Lights (BTS song)

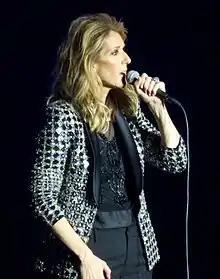
"Lights" surpassed one million pre-orders in Japan and broke the 24-year-old record of Celine Dion's 1995 single "To Love You More".

"Lights" was a commercial success in Japan. The single topped the Oricon Daily Singles Chart on its first day of release, selling 467,107 copies. By doing so, BTS achieved the highest sales in a single day by a foreign artist in the country, surpassing the record set by their previous Japanese single album, "Fake Love / Airplane Pt. 2", of 327,342 copies. The band also recorded the highest sales figures in a week, surpassing another self record of 454,829 copies. During the tracking period of July 1–3, 2019, the single recorded 636,345 copies sold, achieving higher sales than "Fake Love / Airplane Pt. 2" by over 100,000 units. On July 3, 2019, pre-orders for the single crossed 1,000,000 copies, marking the first time a Korean artist achieved a million shipments for a single in Japan, and breaking a 24-year-old record previously held solely by Celine Dion, with her 1995 single "To Love You More". The single remained at number one on the daily chart for seven consecutive days, selling 637,000 physical copies in its first week. "Lights" peaked at number one on the Oricon Weekly Singles Chart for the chart issue dated July 1–7, 2019, and became the best-selling physical single of July 2019 in Japan, selling 769,454 copies. For the year end chart, it was the sixth best-selling single in the country.